Uncross the Stars

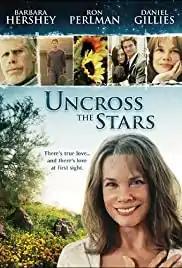

Uncross the Stars is a 2008 movie set in Arizona starring Daniel Gillies, Barbara Hershey, Ron Perlman, and Irma P. Hall. It was directed by Kenny Golde and written by Ted Henning.